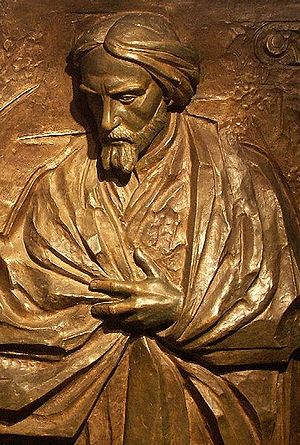
Cyprian Kamil Norwid
Relief i Wawel Katedral i Kraków, Polen
Cyprian Kamil Norwid var en polsk romantisk digter.